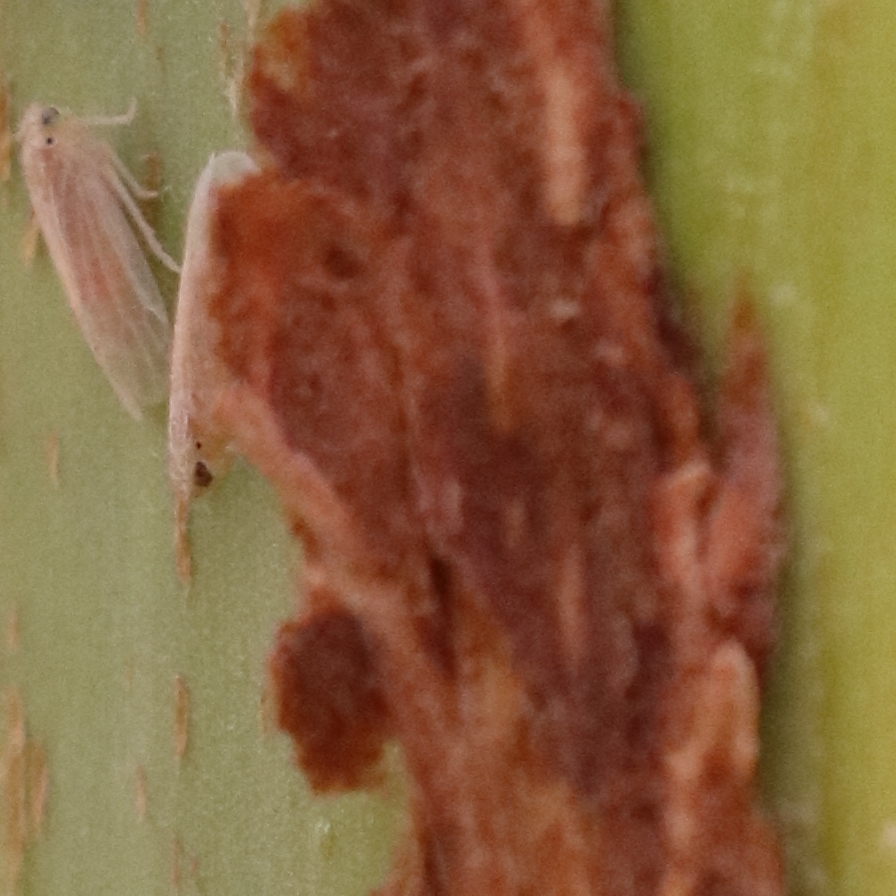
Label: Bug